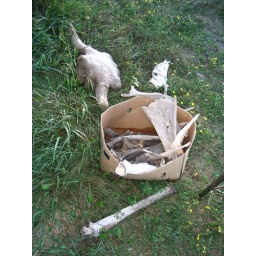
these bones were found near the river which is just down the hill from the yurt.